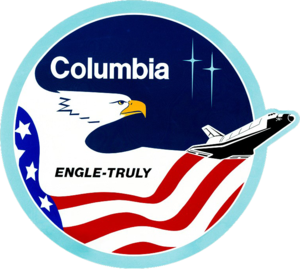
STS-2
STS-2 var NASAs anden rumfærge-mission.